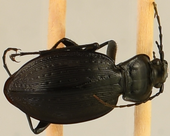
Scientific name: Carabus goryi
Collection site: Mountain Lake Biological Station NEON (MLBS), plot MLBS_005